Shenyang Conservatory of Music

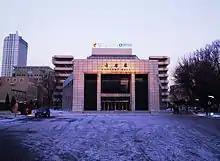

Shenyang Conservatory of Music is a music college in Shenyang, Liaoning Province, China. It is one of nine major conservatories in China. Established in 1938, the school serves approximately 8,000 students in undergraduate, graduate, and professional studies.